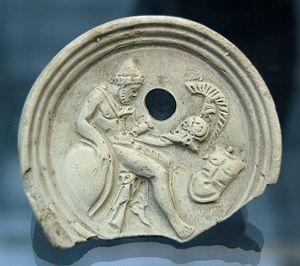
Ulysse contemplant les armes d'Achille (bouclier, casque et armure). Lampe à huile en argile, Ier siècle ap. J.-C.